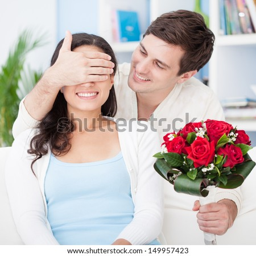
close up portrait of a young loving couple with a bouquet of red roses .